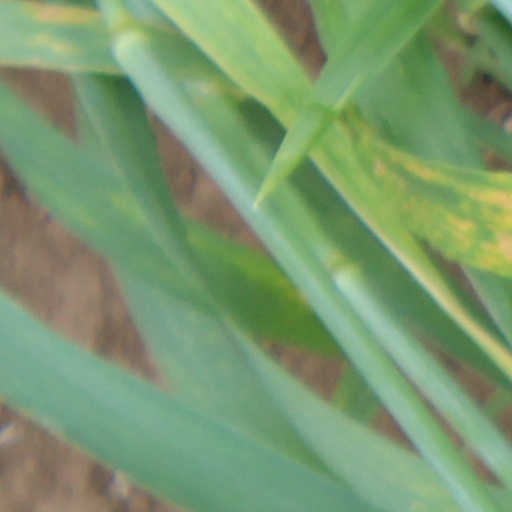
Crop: wheat